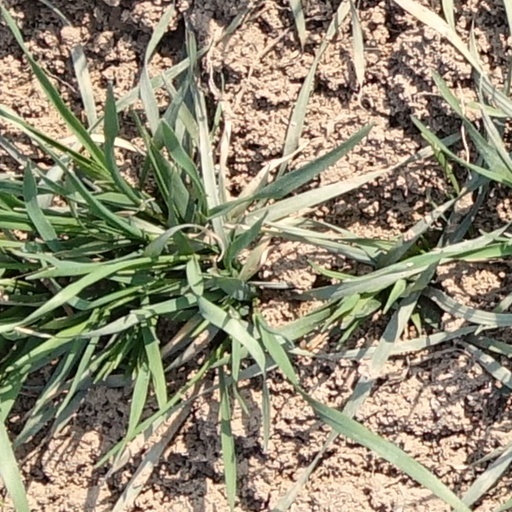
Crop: wheat